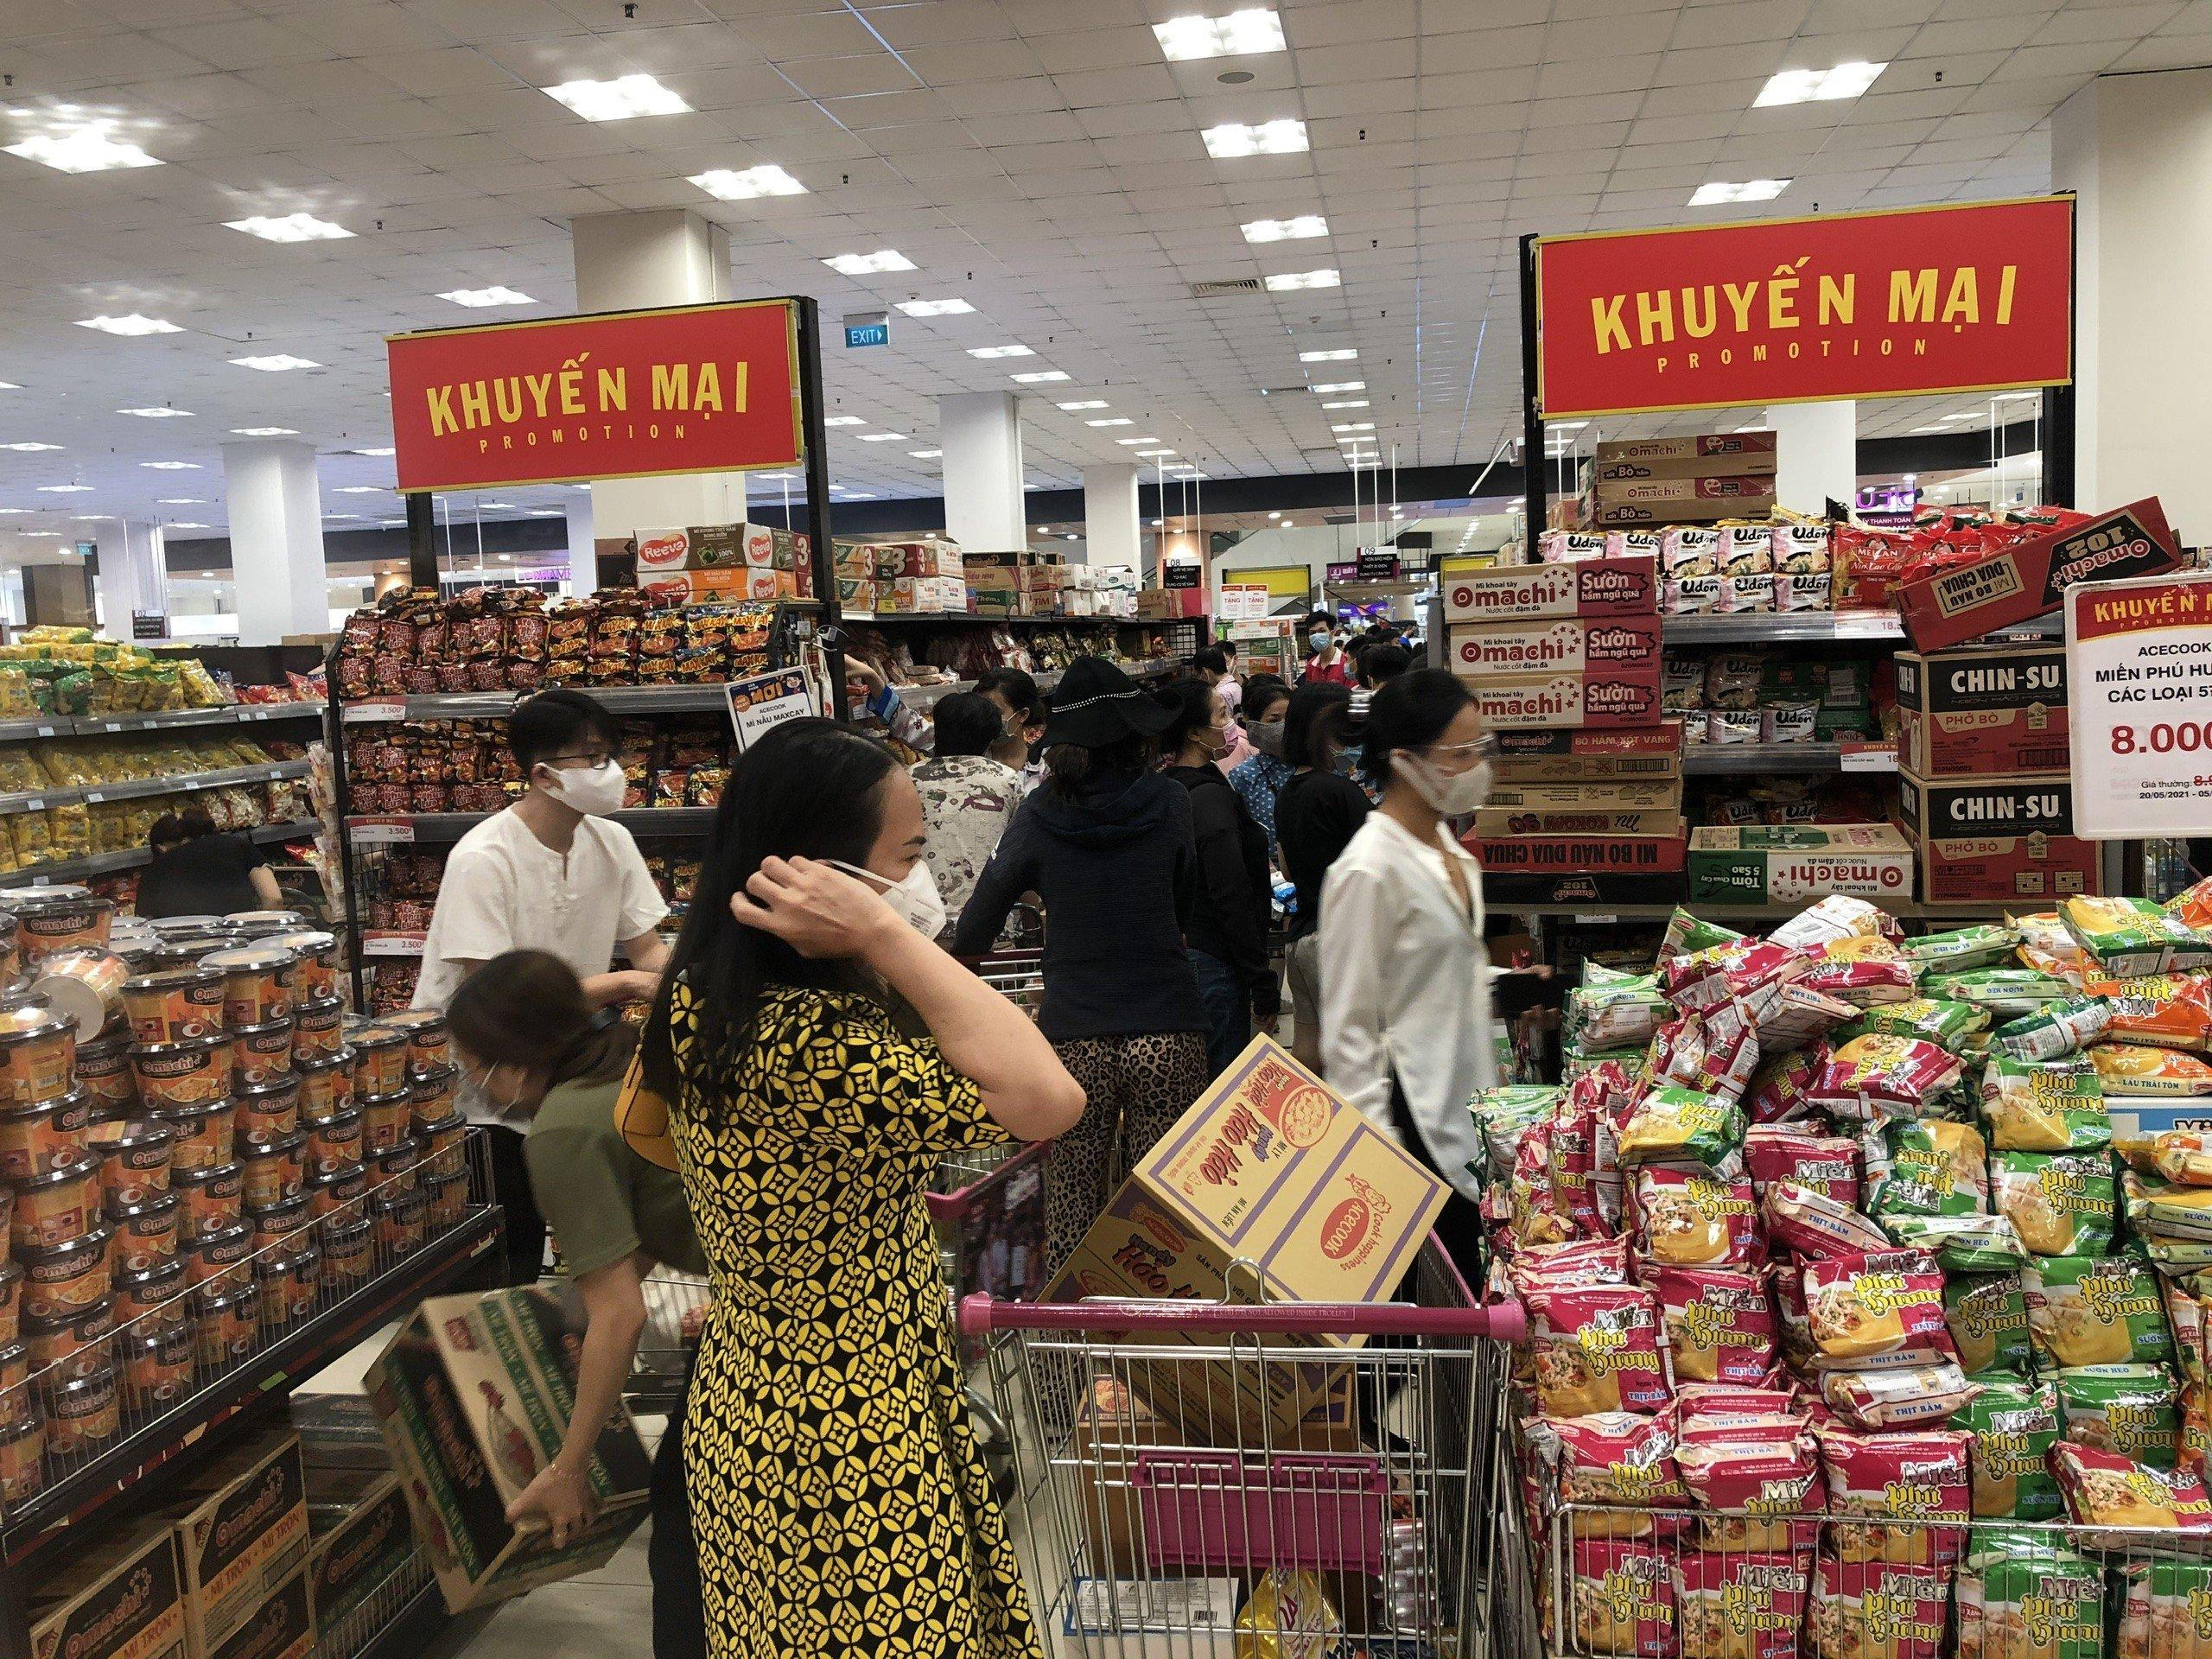
có nhiều người đang đi mua sắm ở trong siêu thị